A Thorn in the Heart

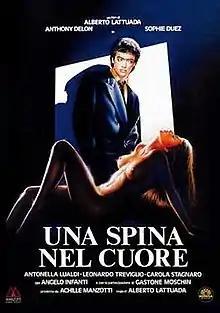

Una spina nel cuore, internationally released as A Thorn in the Heart, is a 1986 Italian romance-drama film directed by Alberto Lattuada. It is loosely based on the novel with the same title by Piero Chiara.